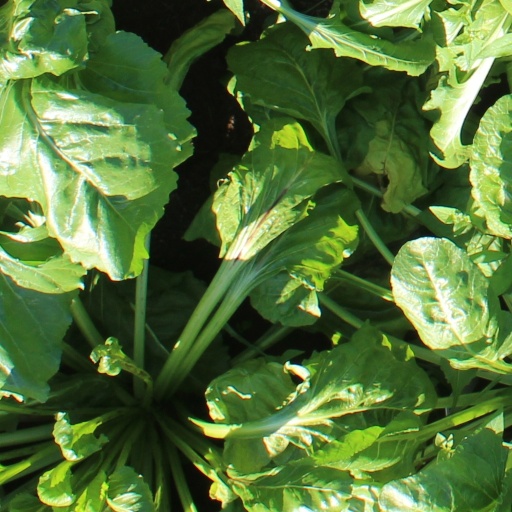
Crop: sugar beet